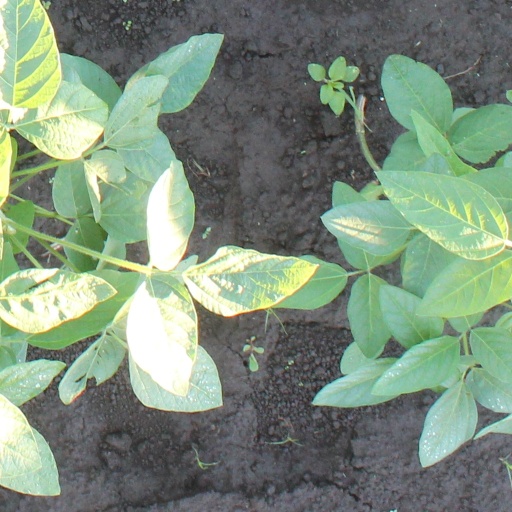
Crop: soybean